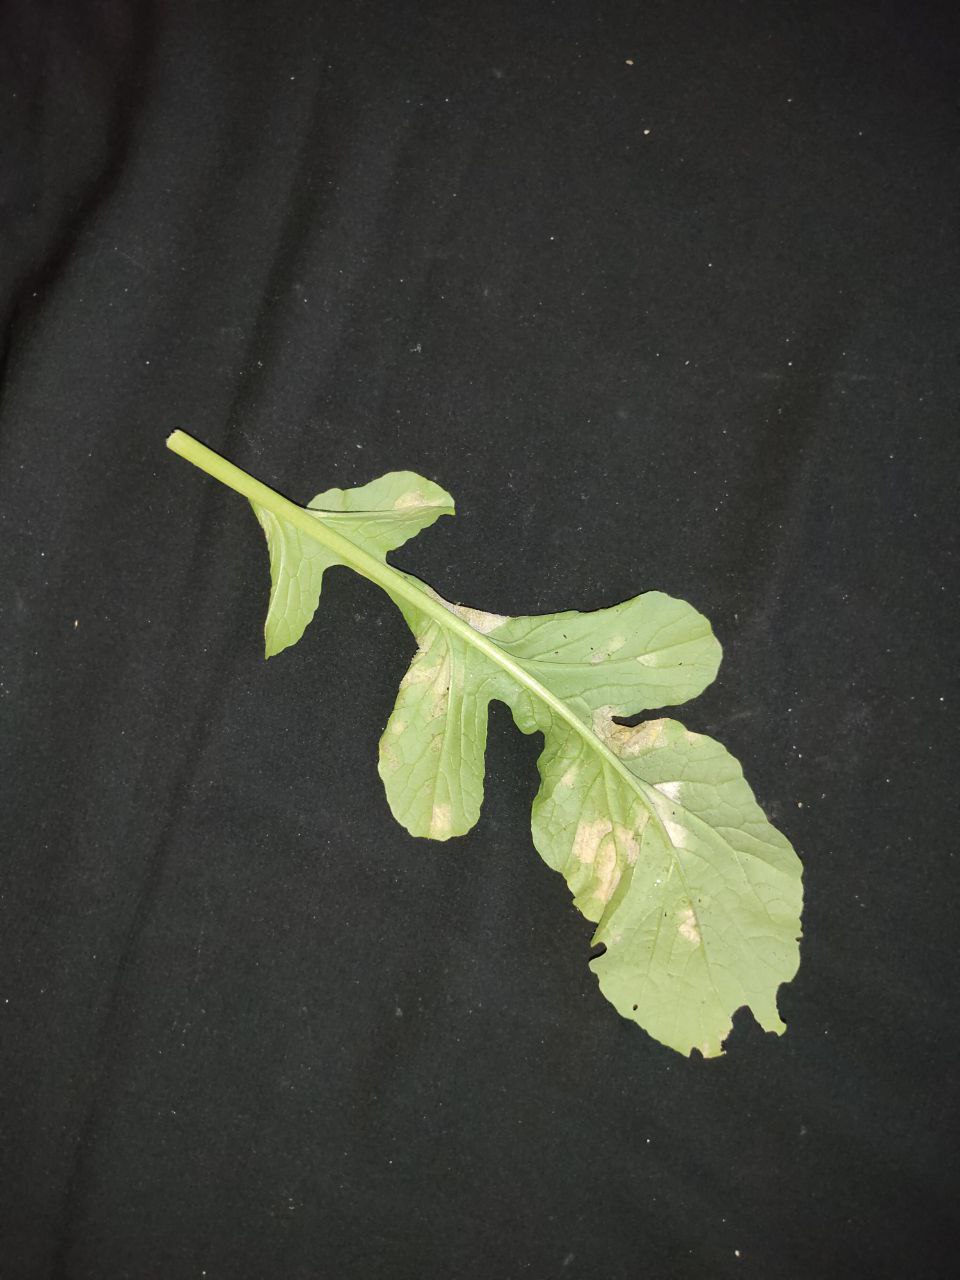
Label: Mosaic virus